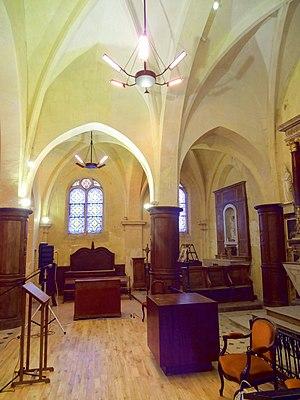
Intérieur de l'église - voir titre.
L'église Sainte-Geneviève est une église catholique paroissiale située à Puiseux-en-France, dans le Val-d'Oise, en France. Mentionnée pour la première fois en 1119, elle a été reconstruite plusieurs fois. L'édifice actuel est d'un style gothique rustique, ne permettant pas une datation précise. Son plan est rectangulaire, à trois vaisseaux, et mesure cinq travées de longueur. Les trois premières travées correspondent à la nef et ses bas-côtés, et sont simplement plafonnées de bois. La première travée du bas-côté nord est la base du clocher, et sert de porche. Les deux dernières travées correspondent au sanctuaire et ses deux chapelles latérales, et ont été voûtées d'ogives à la Renaissance. Cependant, on trouve un chapiteau gothique flamboyant à l'entrée du chœur, à droite, et des chapiteaux Renaissance n'existent qu'au début de la nef, au sud, et dans la chapelle latérale nord, dédiée à Sainte-Geneviève. La chapelle latérale sud, dédiée à la Vierge Marie, a été reprise à la période moderne, de même que toutes les fenêtres du côté sud et l'unique baie occidentale.